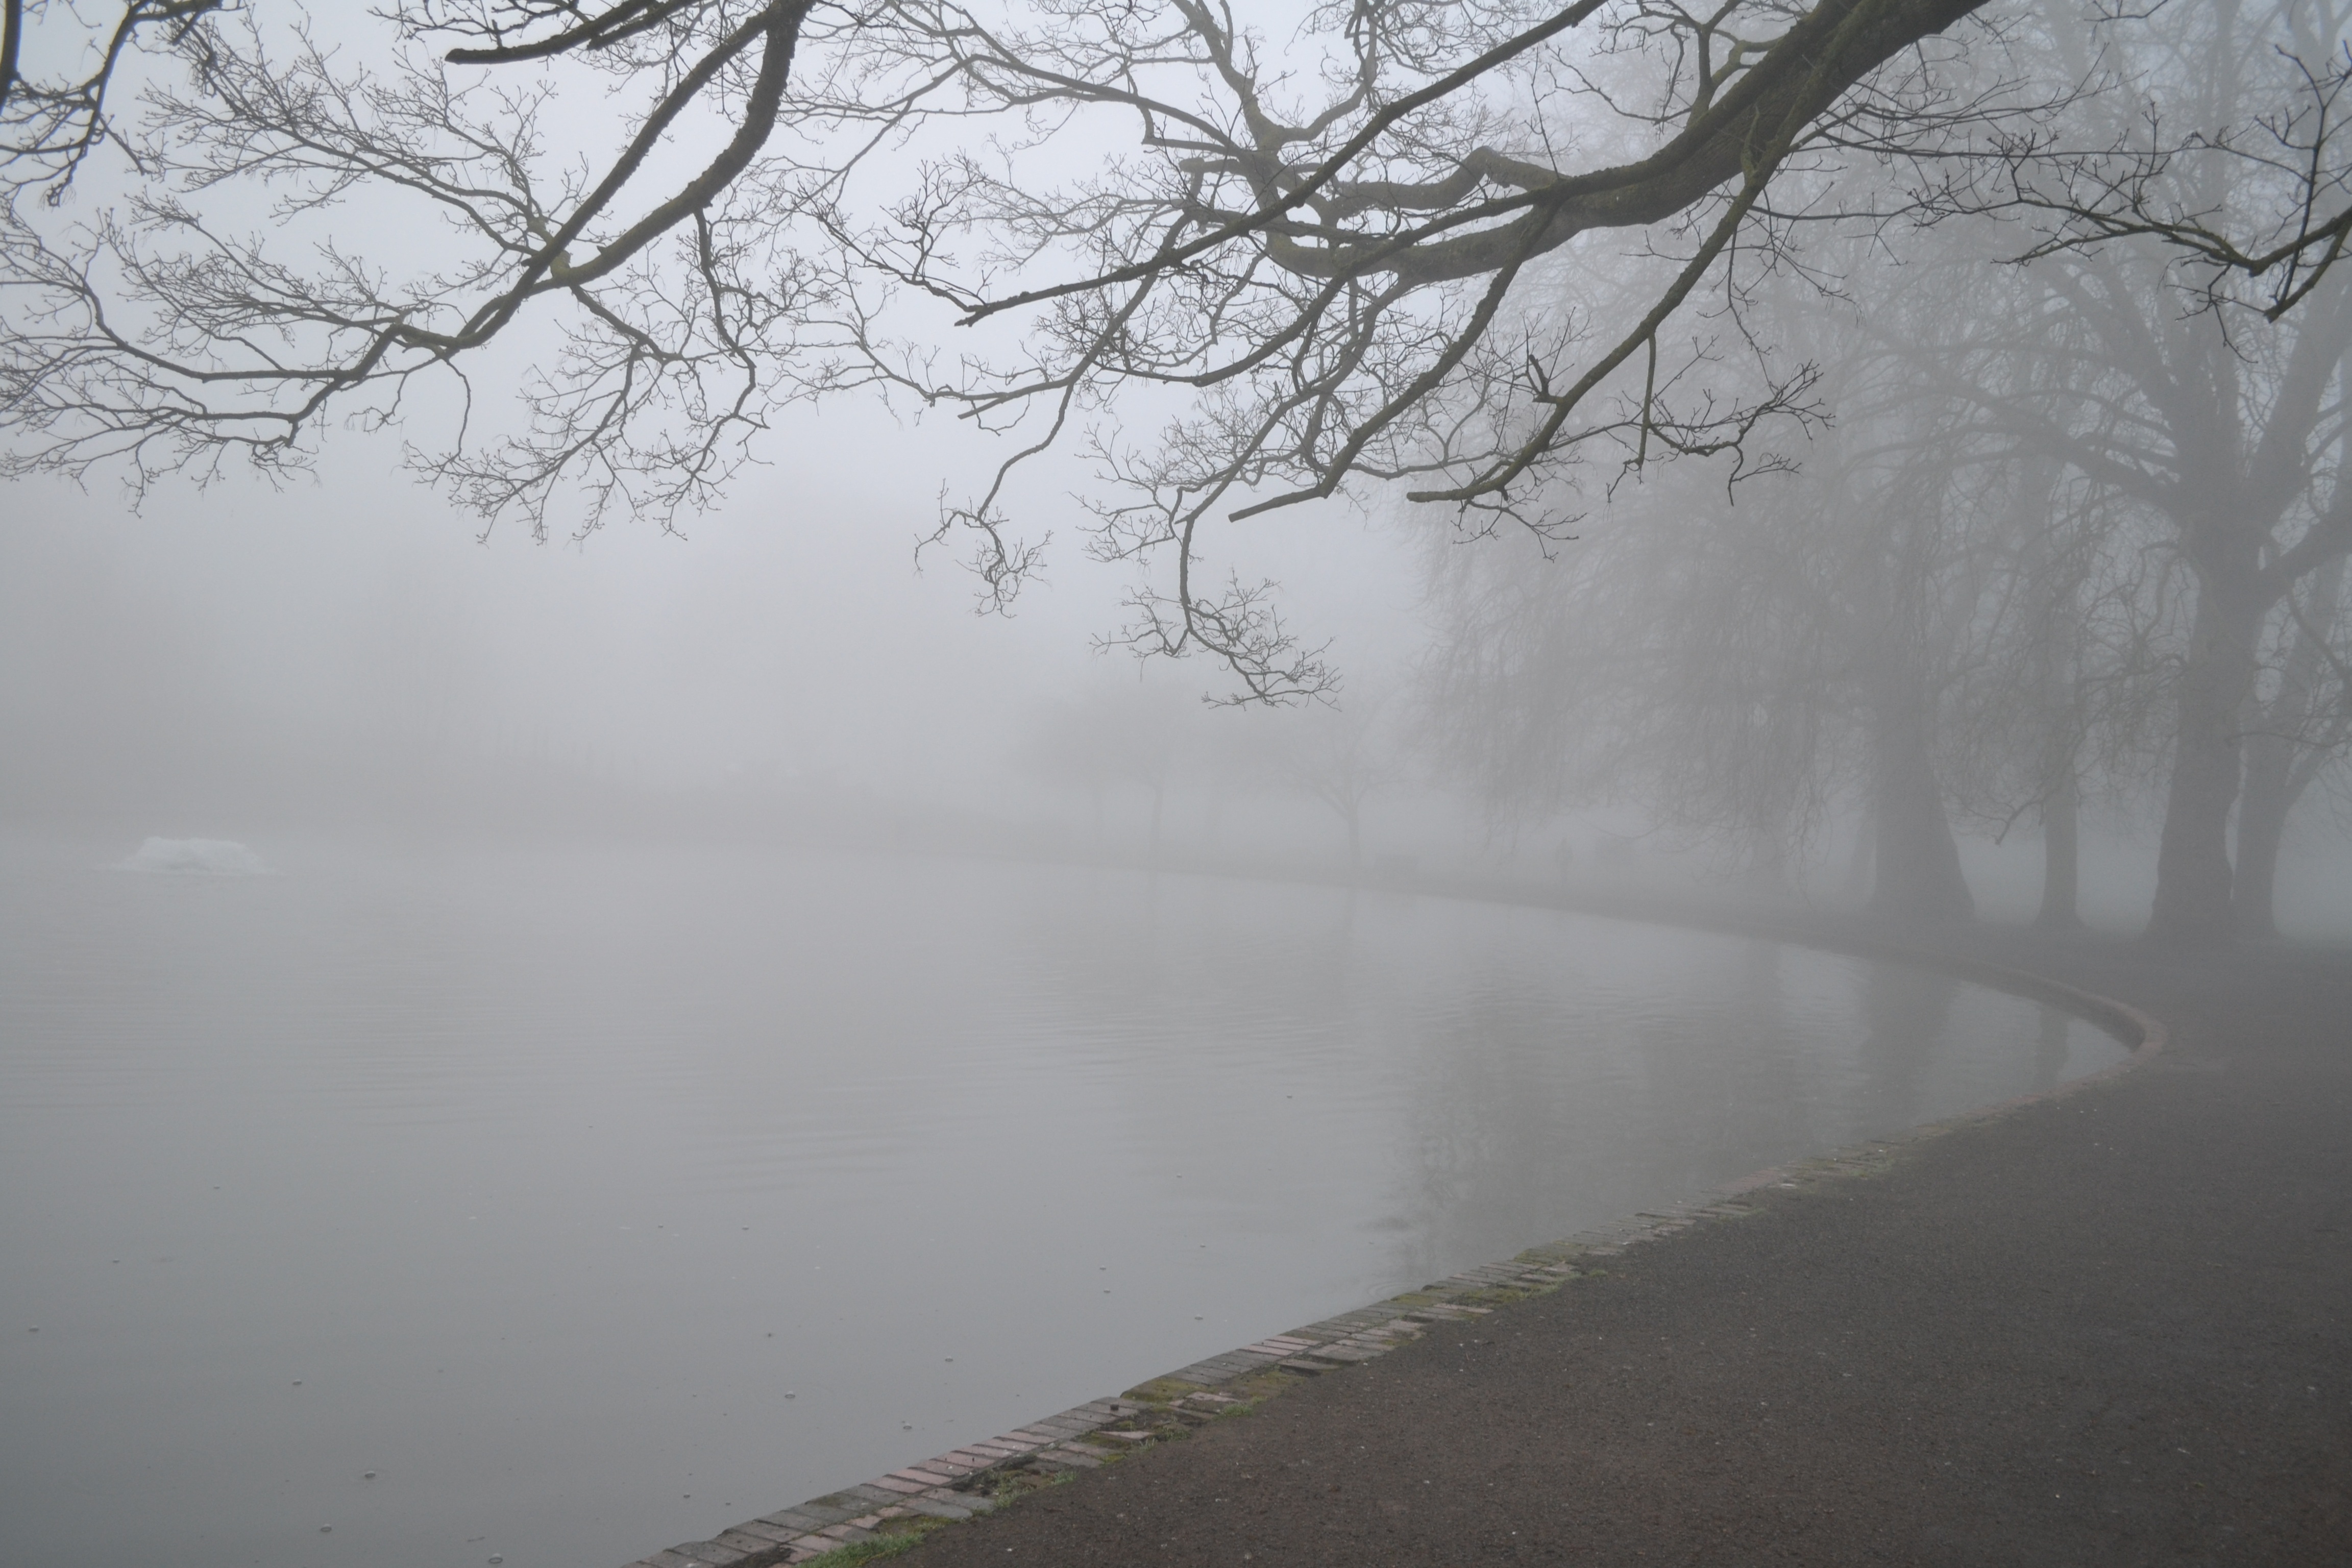
branch, snow, winter, fog, mist, morning, lake, frost, foggy, pool, park, weather, haze, season, freezing, atmospheric phenomenon